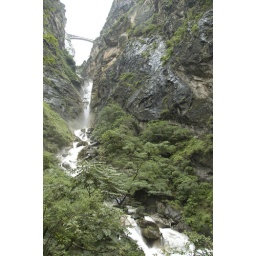
The bridge on the &amp;quot;Low&amp;quot; road above us with the waterfall coming straight at us.